Norman Kerr

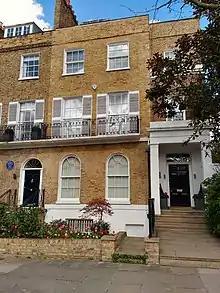
1 Hamilton Terrace

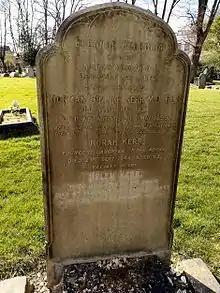
Norman Shanks Kerr. Paddington old cemetery (1C 8873)

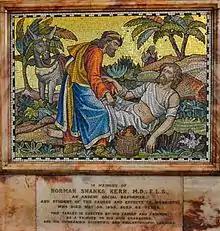
Memorial mosaic to Norman Shanks Kerr

By 1871 he was living at Markyate Street, Bedfordshire (now Hertfordshire), and married Eleanor Georgina Gibson (born 1850, Ballinderry, Ireland) at St Peter's, South Kensington; they had a son and four daughters. From 1874 he lived in Grove Road, (now Lisson Grove) St.John's Wood, London and was employed as the Medical Officer of Health for Marylebone. After the death of his wife in 1892 he was married for a second time in 1894 at Booterstown to Edith Jane Henderson (1851 - 1922), who was vice president of the Women's Total Abstinence Union from 1898 until 1917. From 1896 he lived at Hamilton Terrace, London NW8. He did not retire from his post until the January before his death and "had been ailing for a year past, suffering from Bright's disease and from frequent attacks of bronchitis". Dr Crothers reported that he had developed diabetes.